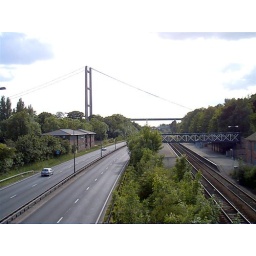
The Humber Bridge, Hessle train station and Clive Sullivan Way taken from the foot bridge over the A63 looking west.